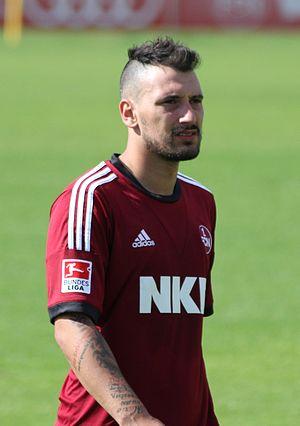
Timo Gebhart est un footballeur allemand né le 12 avril 1989 à Memmingen. Il évolue principalement au poste de milieu de terrain. Il est actuellement sous contrat avec le club allemand du Hansa Rostock.